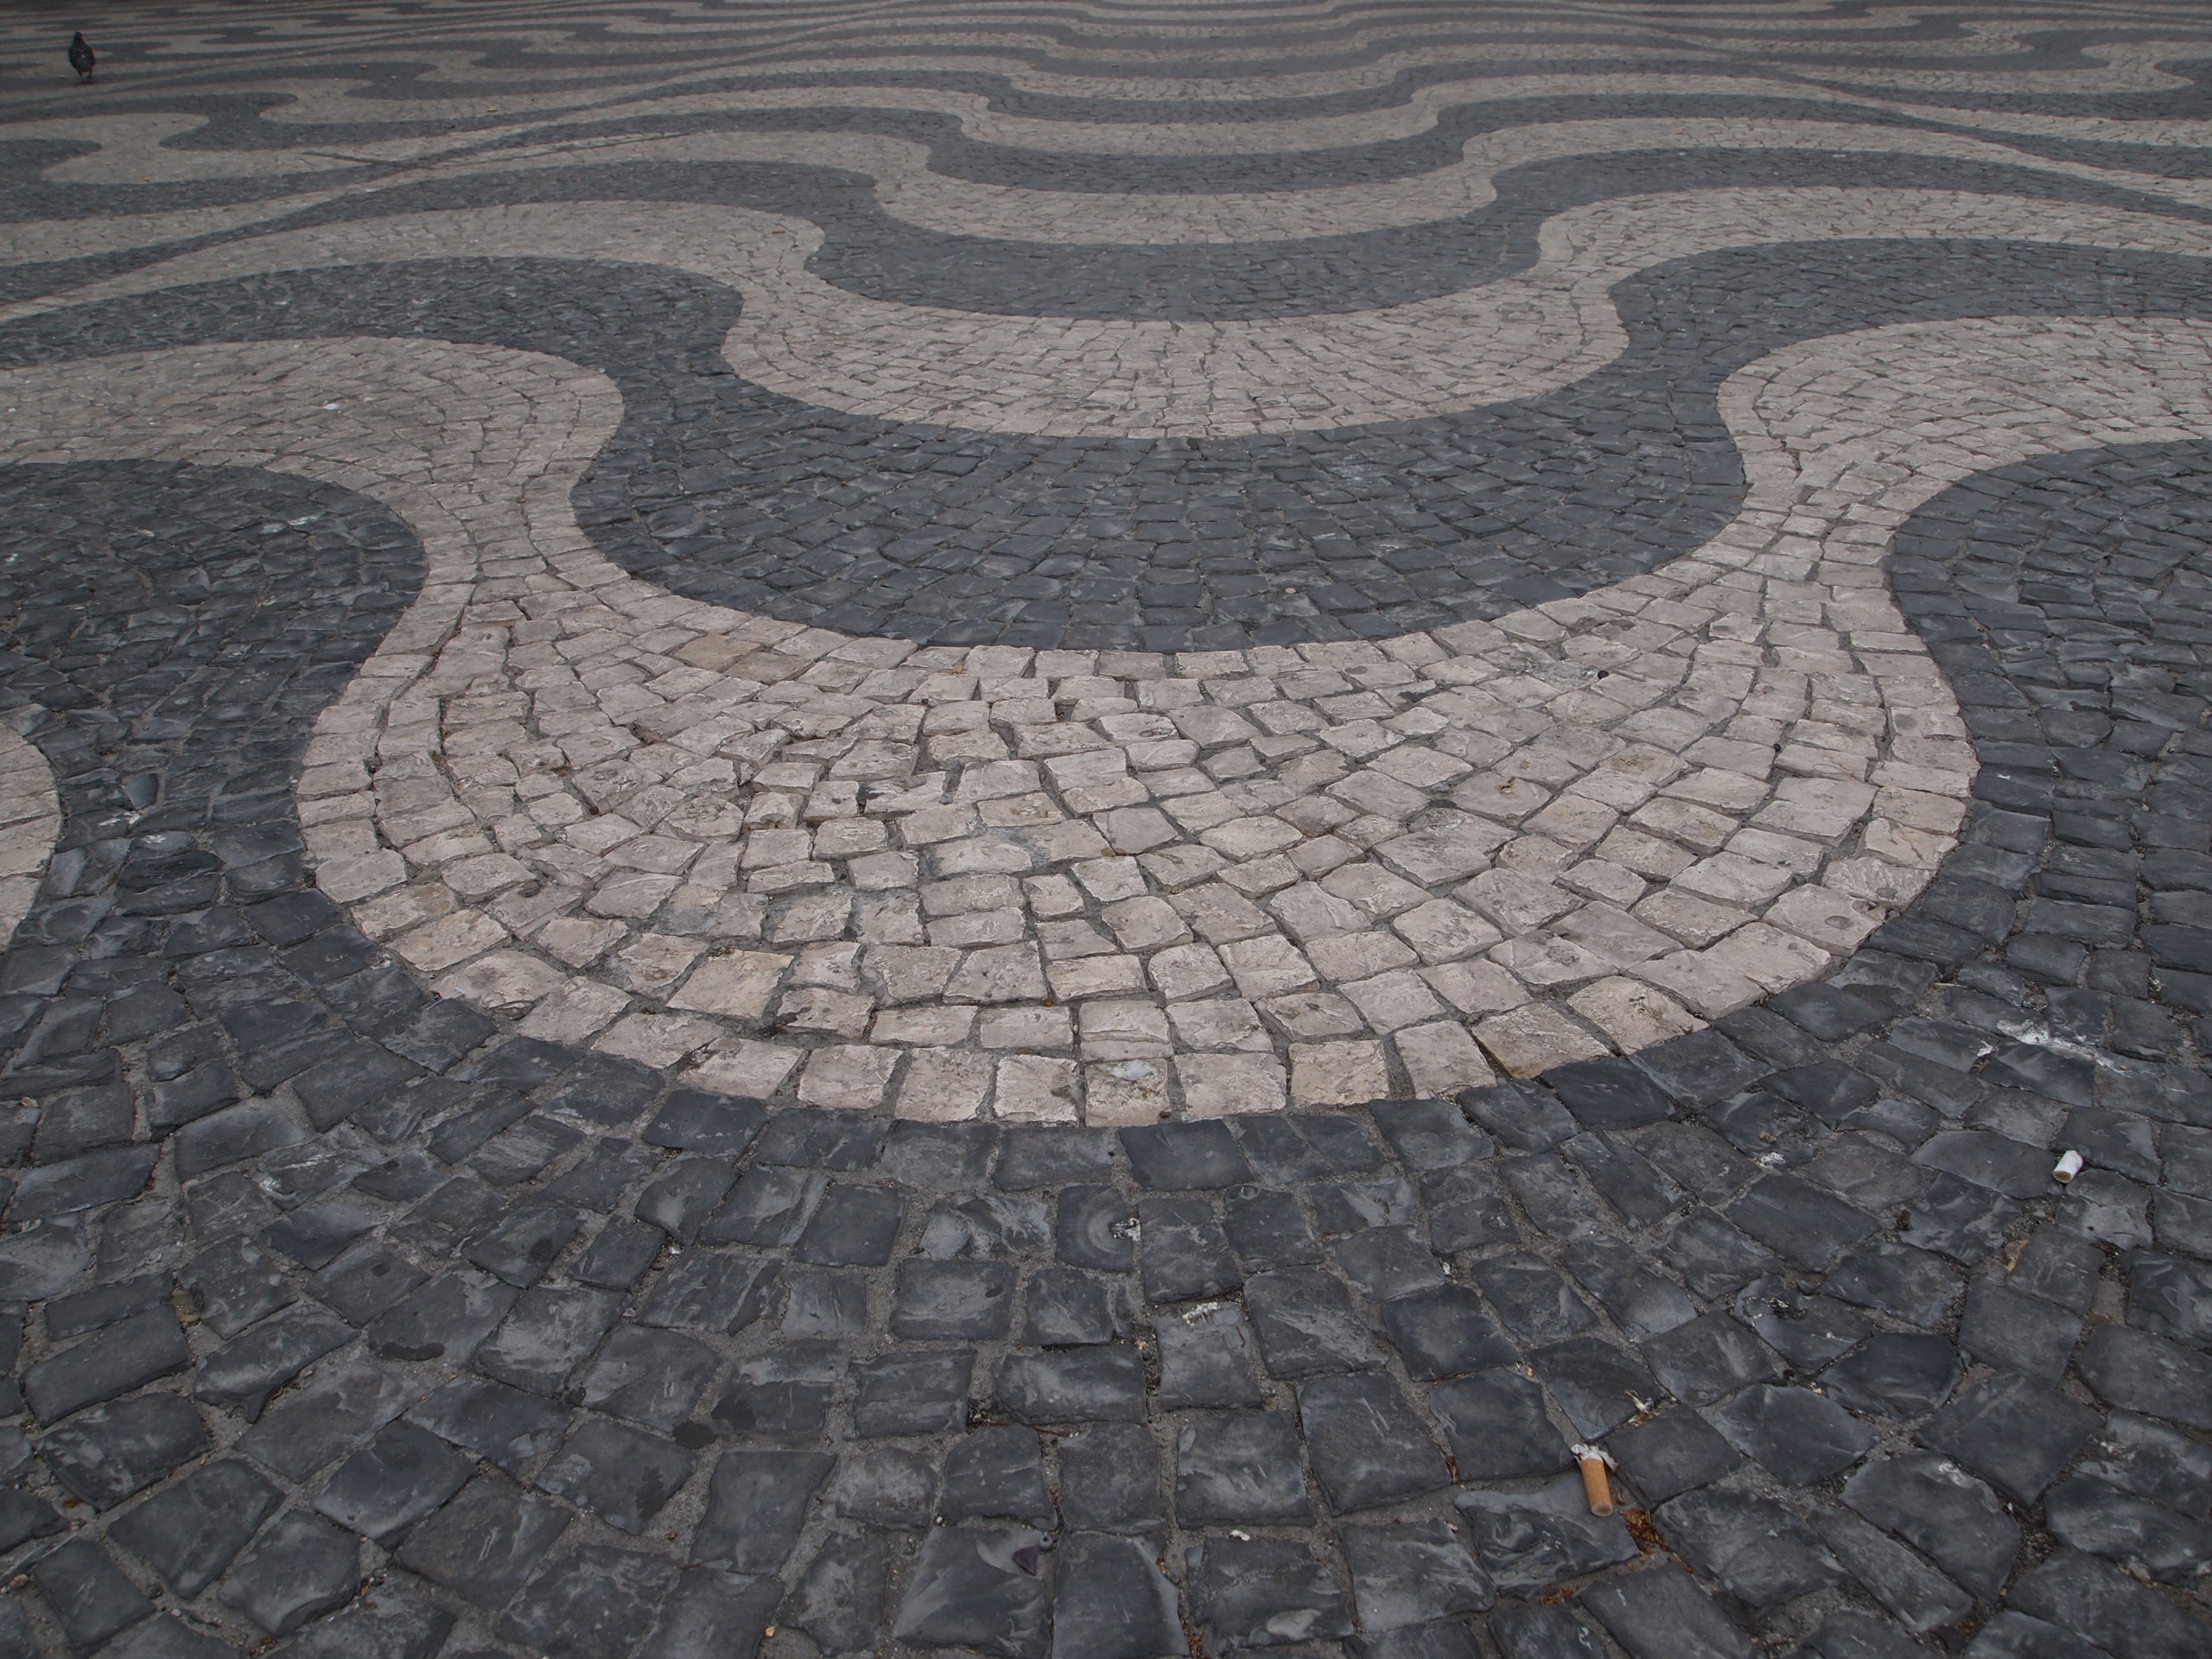
street, texture, floor, cobblestone, stone, asphalt, pavement, walkway, plaza, soil, material, stones, background, cobble, textures, driveway, paving stones, stepping on, flooring, road surface, outdoor structure, flagstone